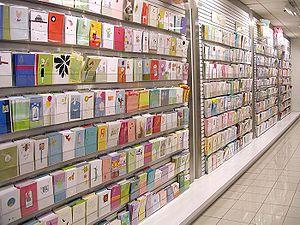
Les cartes de vœux sont utilisées pour transmettre ses vœux pour une occasion donnée. Dans leur forme la plus ancienne, les cartes de vœux existent sous la forme de papier imprimé sur lequel on note un message à l'intention du destinataire. De nos jours, plus de personnes se tournent vers l'utilisation de cartes de vœux virtuelles connues aussi sous le nom de carte de vœux électroniques.